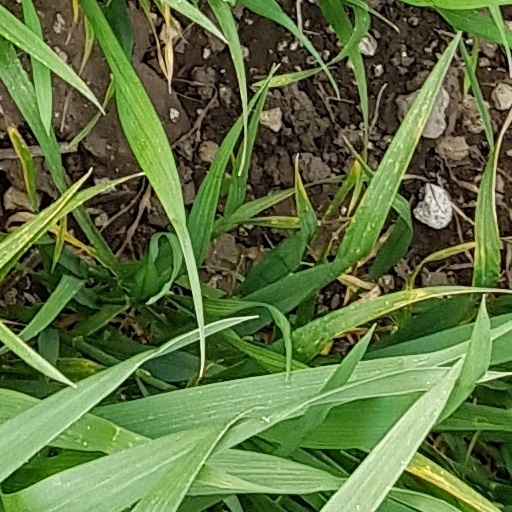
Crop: wheat